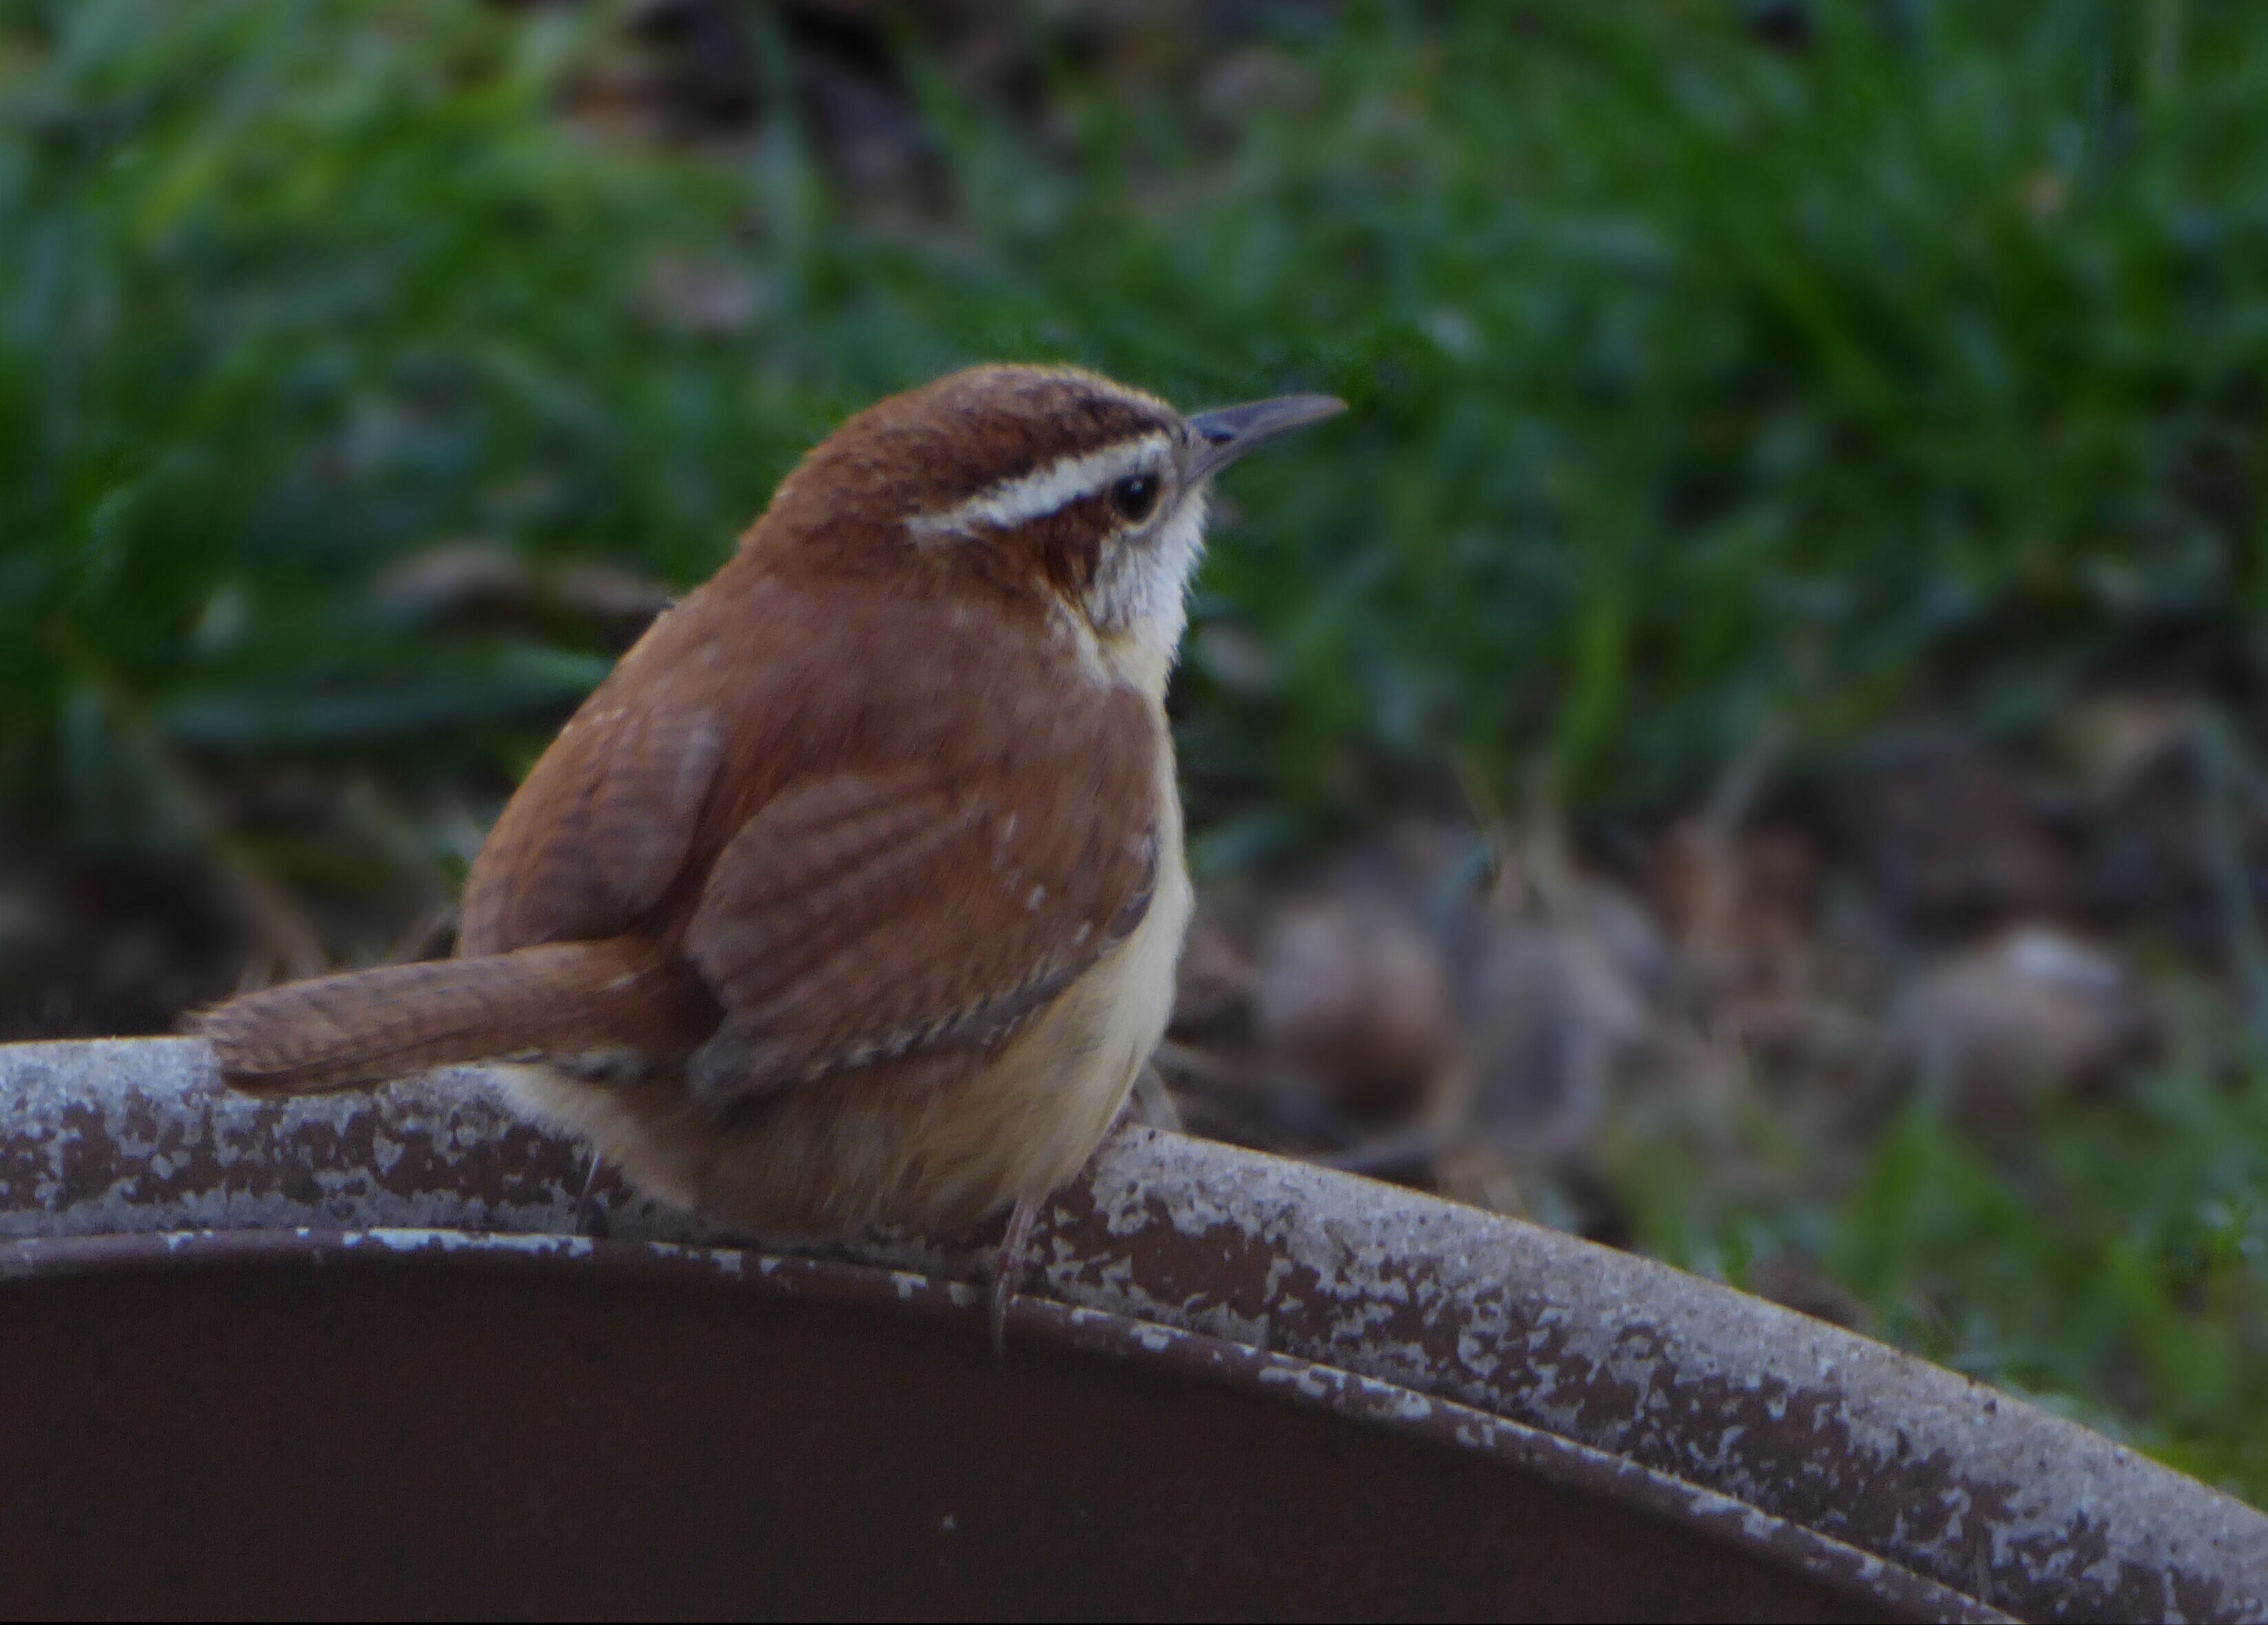
nature, bird, wildlife, beak, robin, fauna, vertebrate, sparrow, wren, old world flycatcher, perching bird